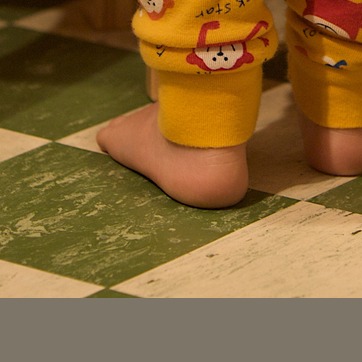
Material: skin